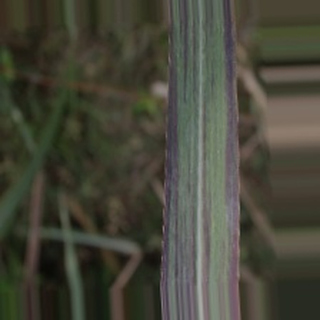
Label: sugarcane_bacterial_blight